Nick Ciola

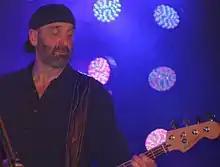
Nick Ciola playing bass guitar with the Gear Daddies in 2016

Nick Ciola (born Dominic Ciola, sometimes called Caesar) is the bass guitarist for the Gear Daddies and (former Gear Daddies frontman) Martin Zellar and the Hardways. He was born and raised in Austin, Minnesota.